Pottery in the Indian subcontinent

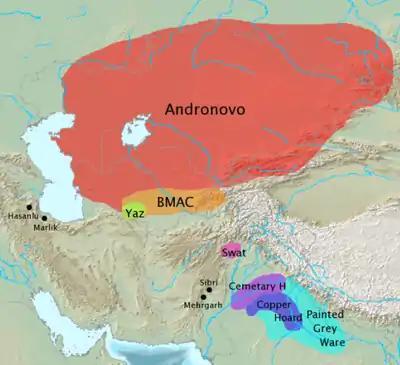
Archaeological cultures associated with Indo-Iranian migrations (after EIEC). The Andronovo, BMAC and Yaz cultures have often been associated with Indo-Iranian migrations. The GGC, Cemetery H, Copper Hoard and PGW cultures are candidates for cultures associated with Indo-Aryan movements.

The type site is Harappa. This phase has been found at numerous other sites, all of which have earlier much older indigenous cultural phases, example of those sites include Birrana, Rakhigarhi, Kunal,Siswal in Haryana in India; Sothi in Rajasthan in India; Mehrgarh and Amri in Pakistan.